Hefutoxin

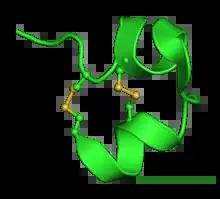
kappa-hefutoxin 1 PDB entry

Kappa- Hefutoxin 1 and 2 are toxins from the venom of the Asian forest black scorpion "Heterometrus fulvipes" with a unique structure. It blocks the potassium channels Kv1.2 and Kv1.3 and slows the activation of Kv1.3.